Environmental issues in Afghanistan

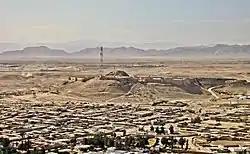
Qalat, Zabul Province in 2010

Environmental issues in Afghanistan are monitored by the National Environmental Protection Agency (NEPA). They predate the political turmoil of the past few decades. Forests have been depleted by centuries of grazing and farming, practices which have only increased with modern population growth.